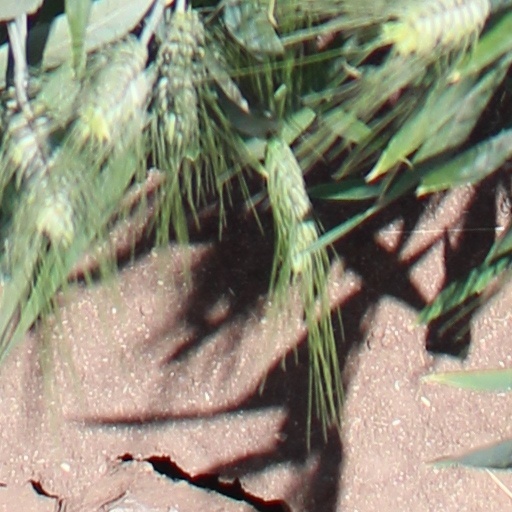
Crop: wheat